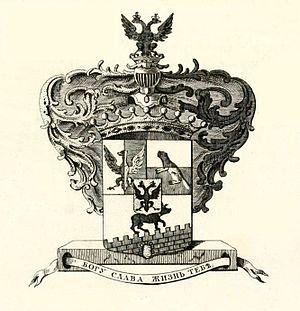
Armorial général de la noblesse de l'Empire russe, en russe Общий Гербовник дворянских родов Всероссийской Империи.
Alexeï Grigorievitch Bobrinski, né à Saint-Pétersbourg le 11 avril 1762 et mort le 20 juin 1813 à Bogoroditsk est le fils de Grigori Orlov et de l'impératrice Catherine II de Russie.
La famille Bobrinski appartient à la noblesse russe. D'origine impériale, elle date des dernières années du XVIIIᵉ siècle.